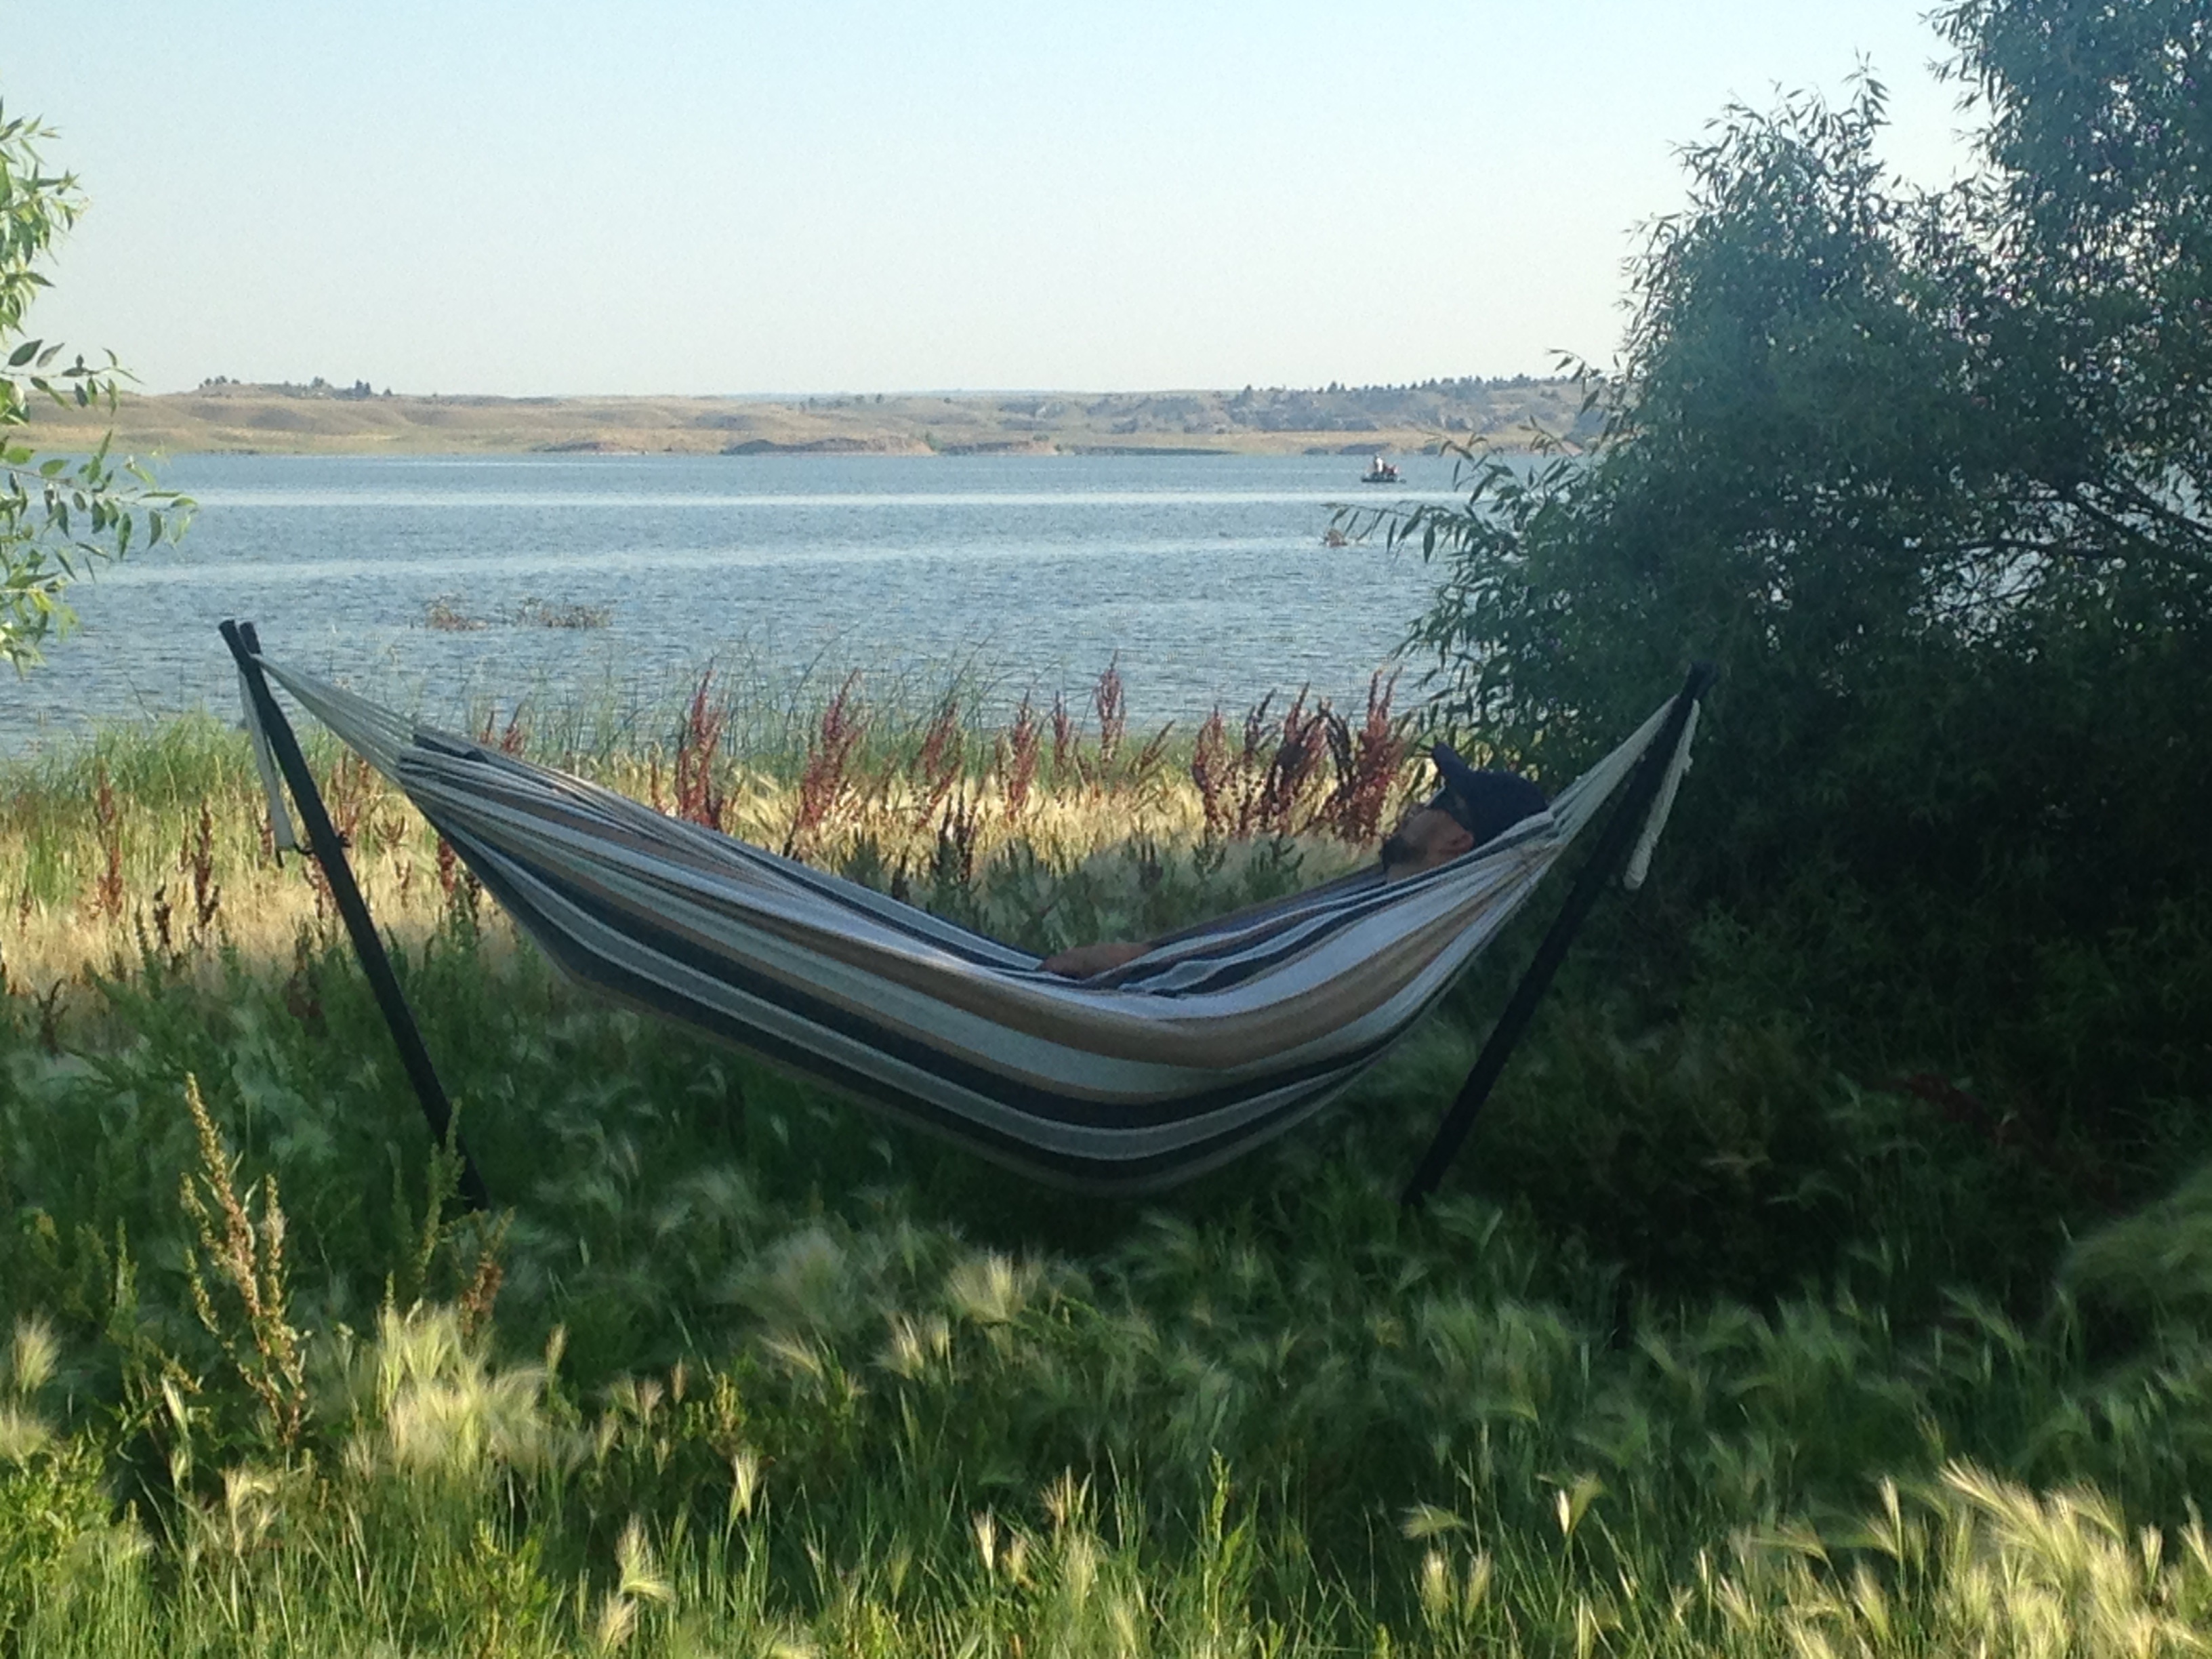
boat, hammock, boating, watercraft rowing